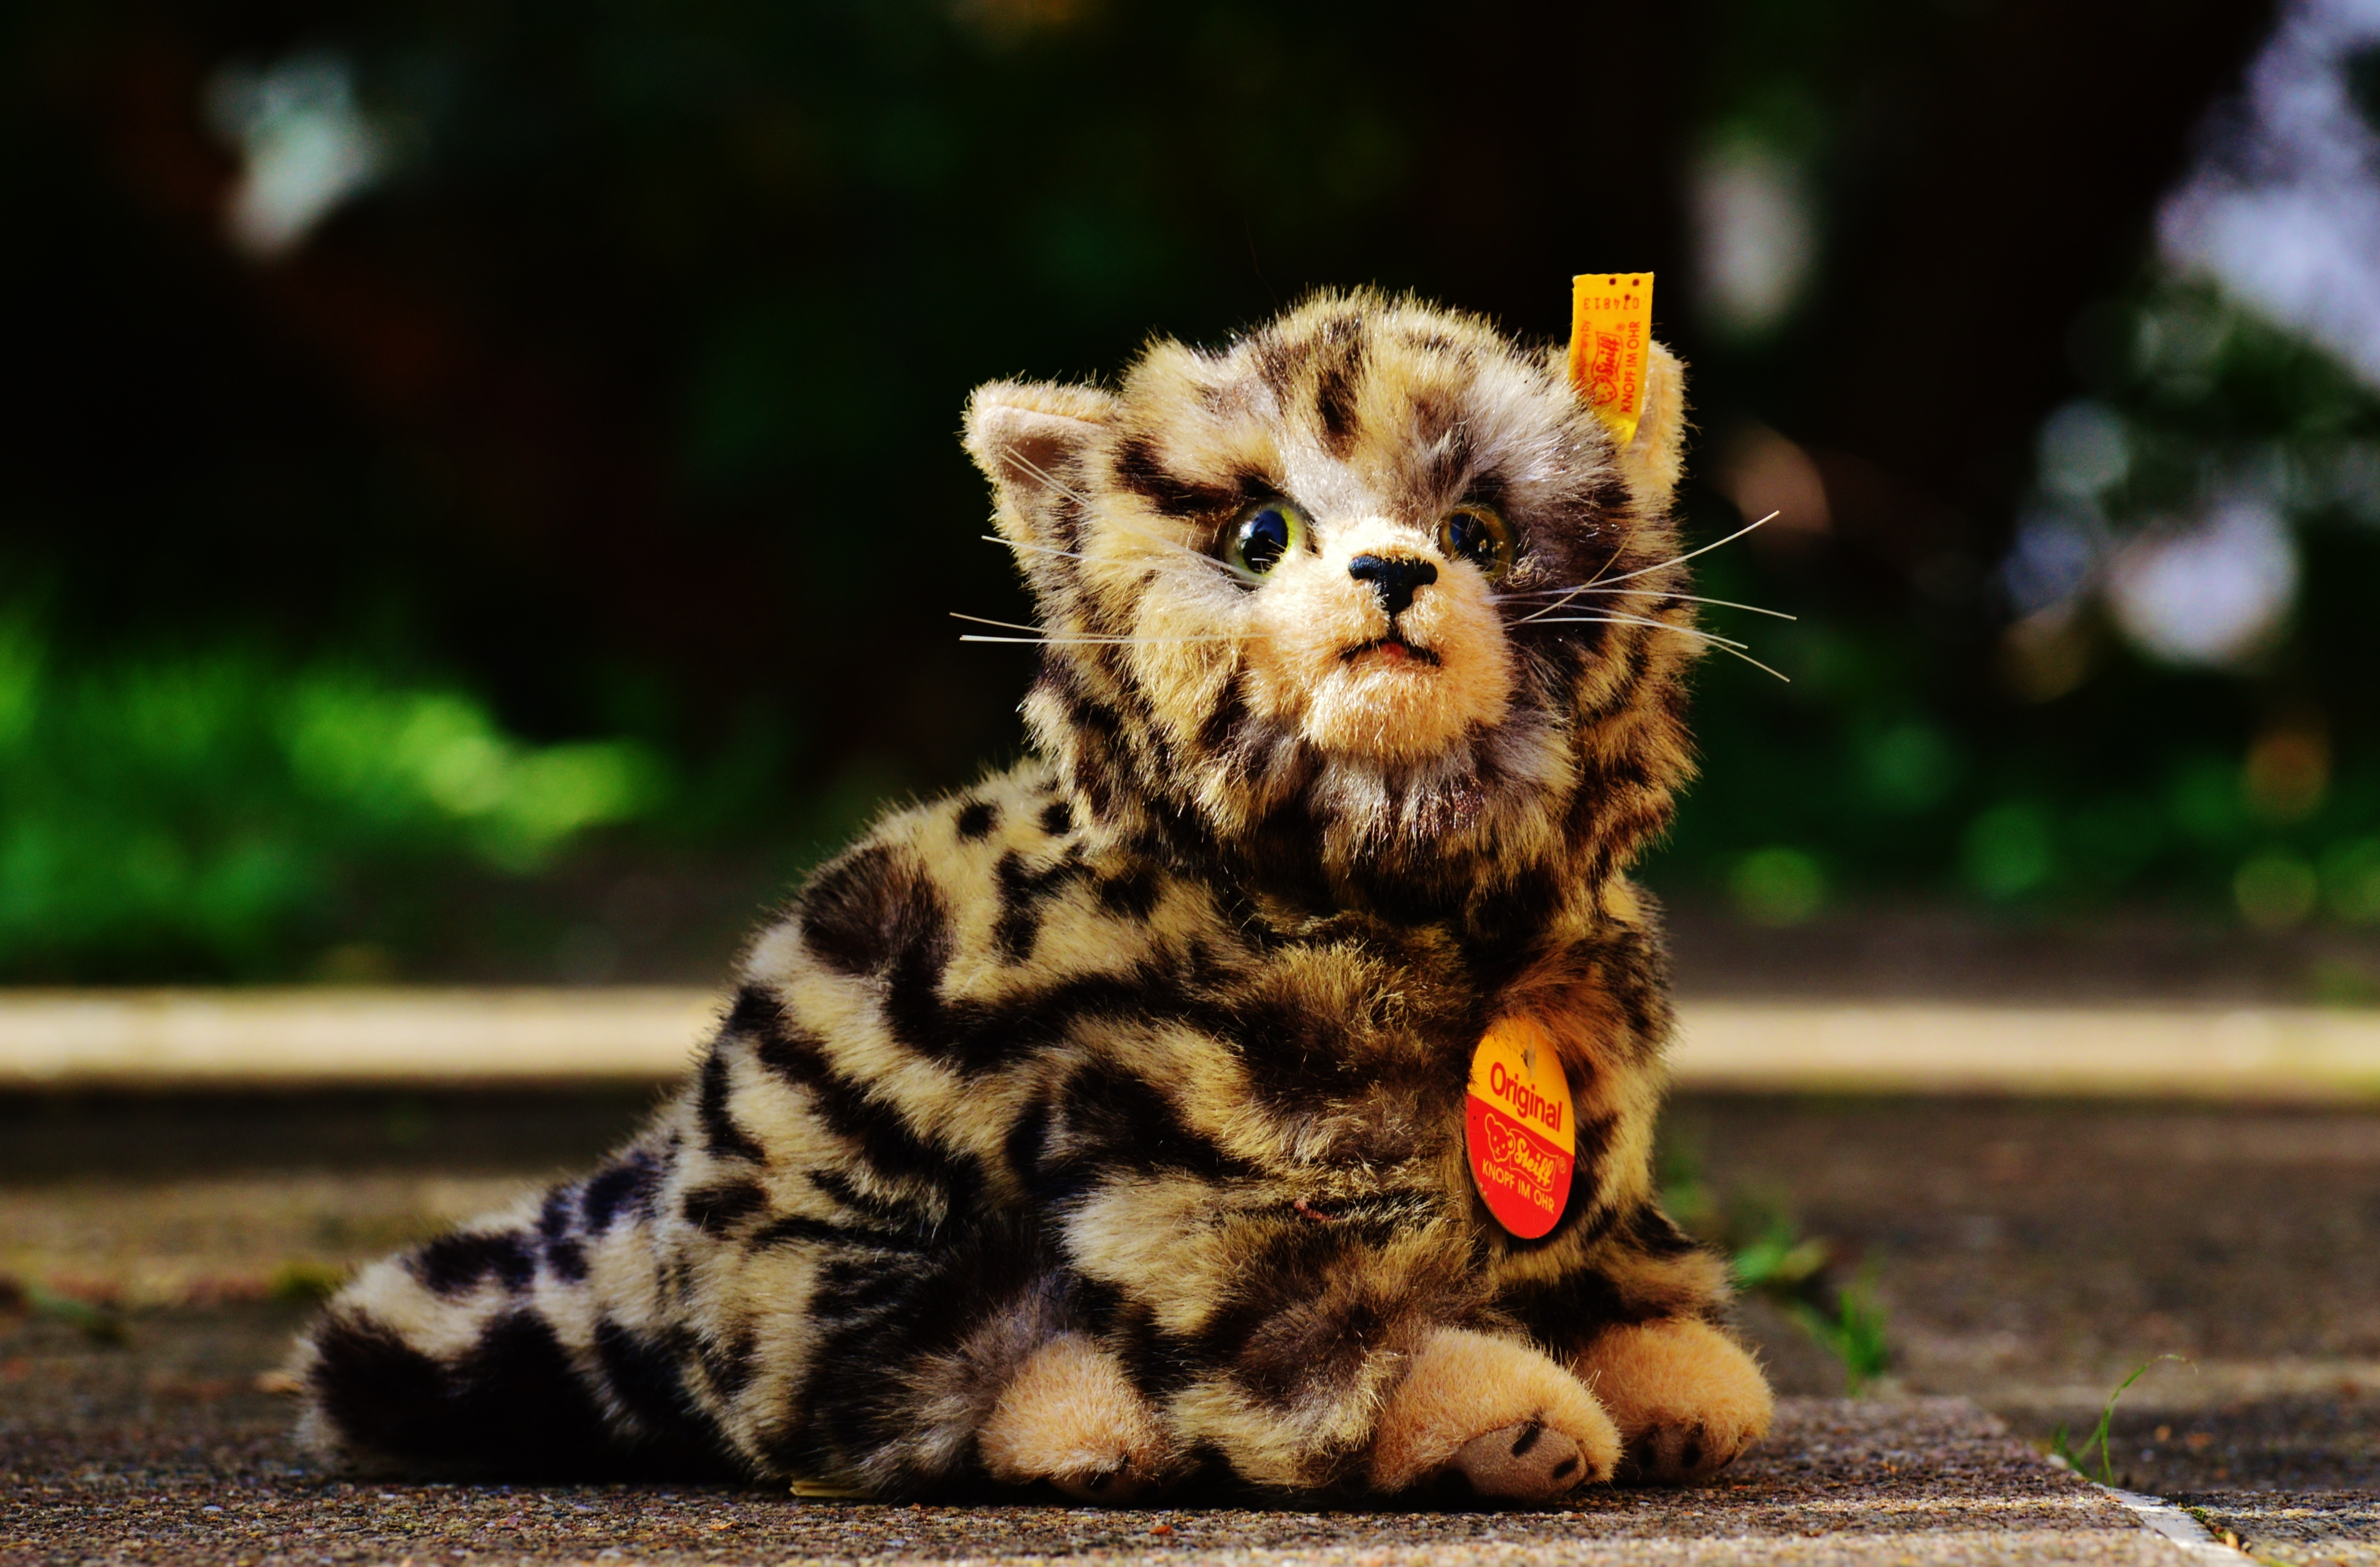
animal, cute, wildlife, kitten, cat, mammal, fauna, teddy bear, cheetah, whiskers, adidas, toys, vertebrate, original, soft, stuffed animal, animal world, soft toy, big cats, small to medium sized cats, cat like mammal, steiff